Florin (British coin)

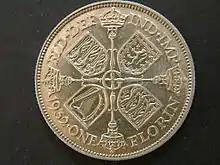
The 1932 florin

Florins bearing a left-facing effigy of George V by Sir Bertram Mackennal were minted in each year of the King's reign (1910–1936) except 1910 and 1934. The initial reverse design (1911–1926) was developed internally at the Royal Mint, and is intended to be that of the 1887 double florin, to which the Jubilee florin is very similar. The weight and diameter of the coin were unchanged but, because of rises in the price of silver, the metallic composition was changed in 1920 from 0.925 silver to 50% silver, 40% copper, 10% nickel, then again in 1922 to 50% silver, 50% copper, and again in 1927 to 50% silver, 40% copper, 5% nickel, 5% zinc. The changes in alloy after 1920 were due to the Mint's trying to find a silver alloy that would remain attractive as it wore. The inscriptions on the obverse of the original version of the George V florin were and on the reverse were and the year of striking.